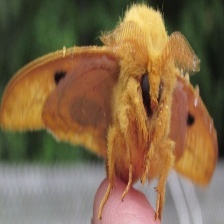
Species: IO MOTH